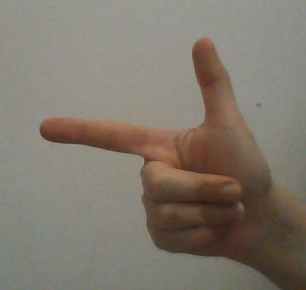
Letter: yaa